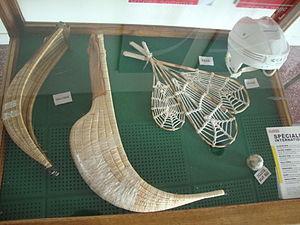
La pelote basque regroupe plusieurs jeux de balle issus du jeu de paume. Dans la plupart des spécialités, le jeu consiste à envoyer, de volée ou après un rebond, la pelote contre un mur principal, nommé fronton, afin qu'elle retombe sur l'aire de jeu nommée cancha. Le point continue jusqu'à ce qu'une équipe commette une faute ou n'arrive pas à relancer la pelote avant le deuxième rebond.